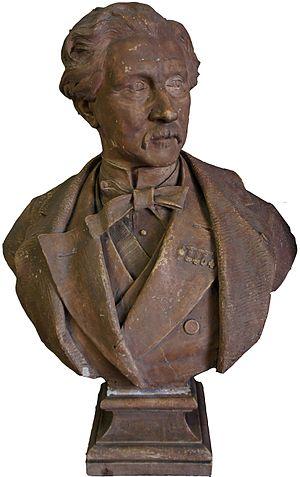
Buste du maire Philippoteaux situé dans l'hôpital de Sedan et dévoilé lors des journées du patrimoine caché.
Sedan est une commune française située dans le département des Ardennes, en région Grand Est, autrefois Champagne-Ardenne. Elle fait partie de la communauté d'agglomération Ardenne Métropole. Ses habitants sont les Sedanais et les Sedanaises.
Auguste Philippoteaux, né à Sedan, Ardennes, le 17 avril 1821, et mort à Sedan le 21 février 1895, était un homme politique français des Ardennes.